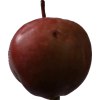
Label: Apple 18